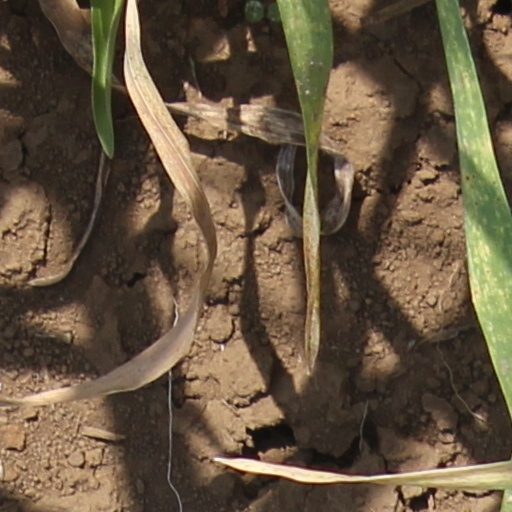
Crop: wheat